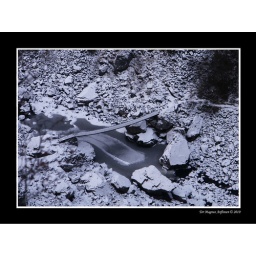
Smal bridge in the mountain of Norway.